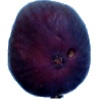
Label: fig